Answer in natural language. Considering the relative positions, is brown wooden chair (marked A) to the left or right of HousePlant (marked C)? Choose between the following options: left or right
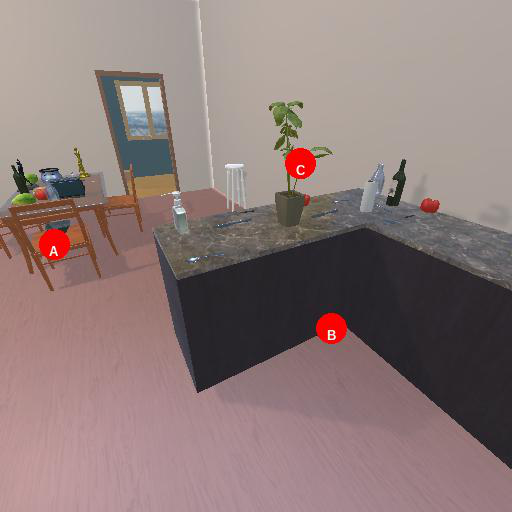
<answer>left</answer>